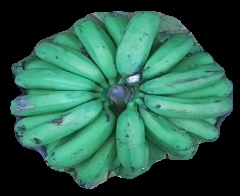
Variety: pachbale
Grade: grade2